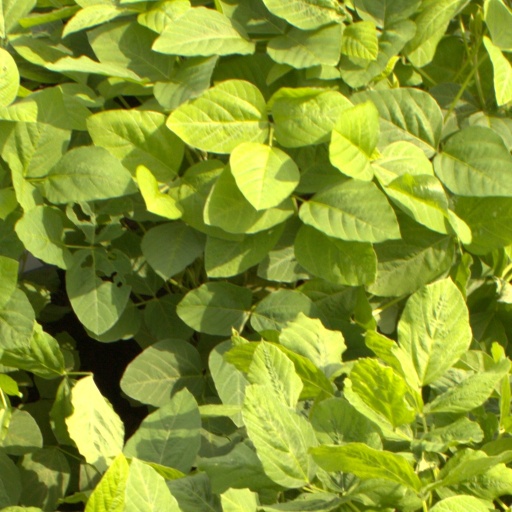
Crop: soybean